Palazzo dei Convertendi

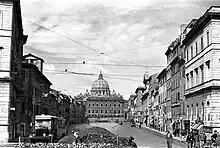
The palace ("centre"), photographed during its demolition in 1937, is dominated by the massive dome of St. Peter's behind it

Commendone had the palace restored by Annibale Lippi, who had assessed it before the purchase. Lippi possibly gave the facade its definitive shape. The palace was then sold after 1584 to Camilla Peretti, the sister of Pope Sixtus V (r. 1585–90), who bought it on behalf of her brother for her grandnephew, Cardinal Alessandro Peretti di Montalto. Camilla Peretti bought also some houses facing Piazza Scossacavalli and Borgo Vecchio, so that the palace reached its full extension. According to others, after the death of Commendone, the palace was sold to Cardinal Giovanni Antonio Facchinetti, the future Pope Innocentius IX (r. 1591), whose heirs then sold it in 1614 to the Apostolic Chamber. Around 1620, the palace was purchased by members of the House of Spinola, a noble Genoese family, who sold it in 1676 to another Genoese patrician, Cardinal Girolamo Gastaldi (1616–85).